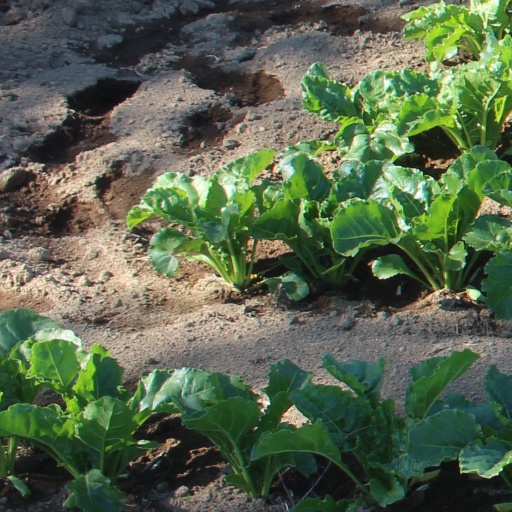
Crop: sugar beet